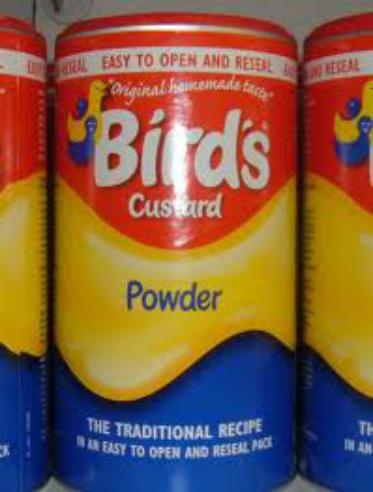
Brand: Bird's Custard
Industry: Food